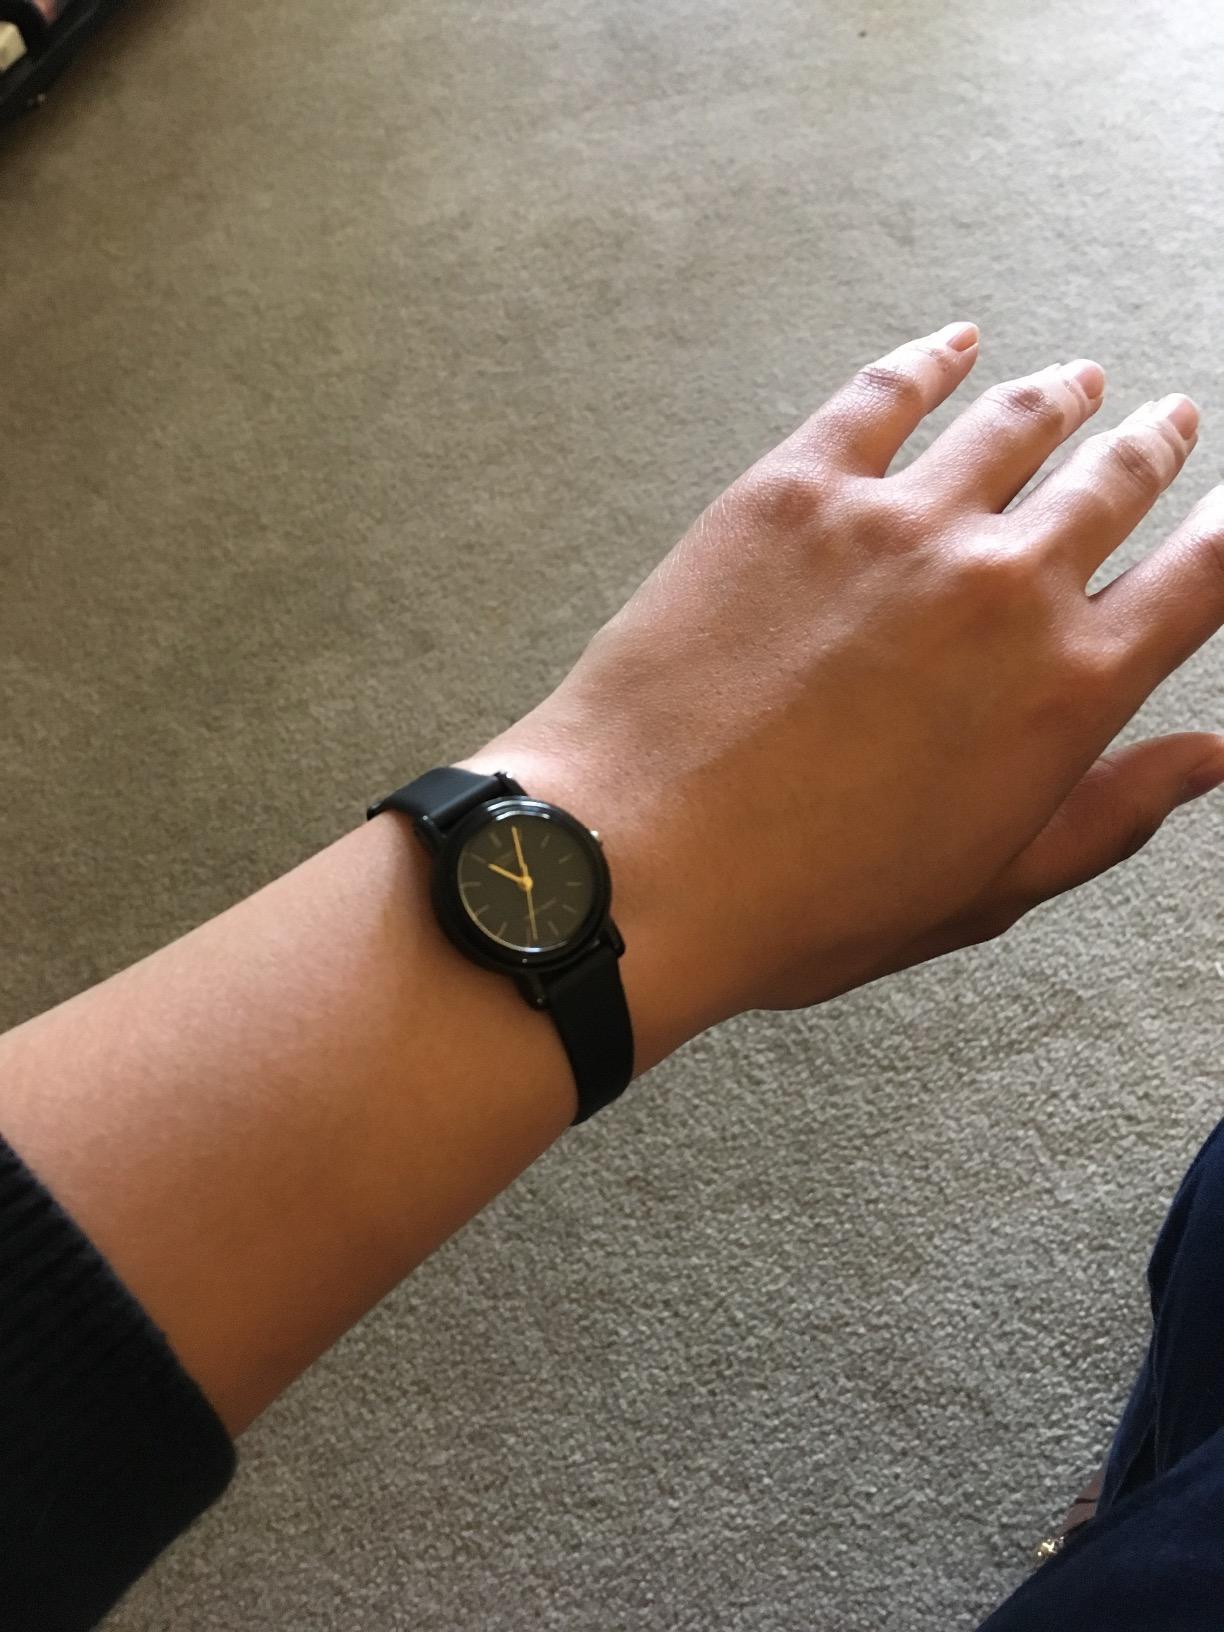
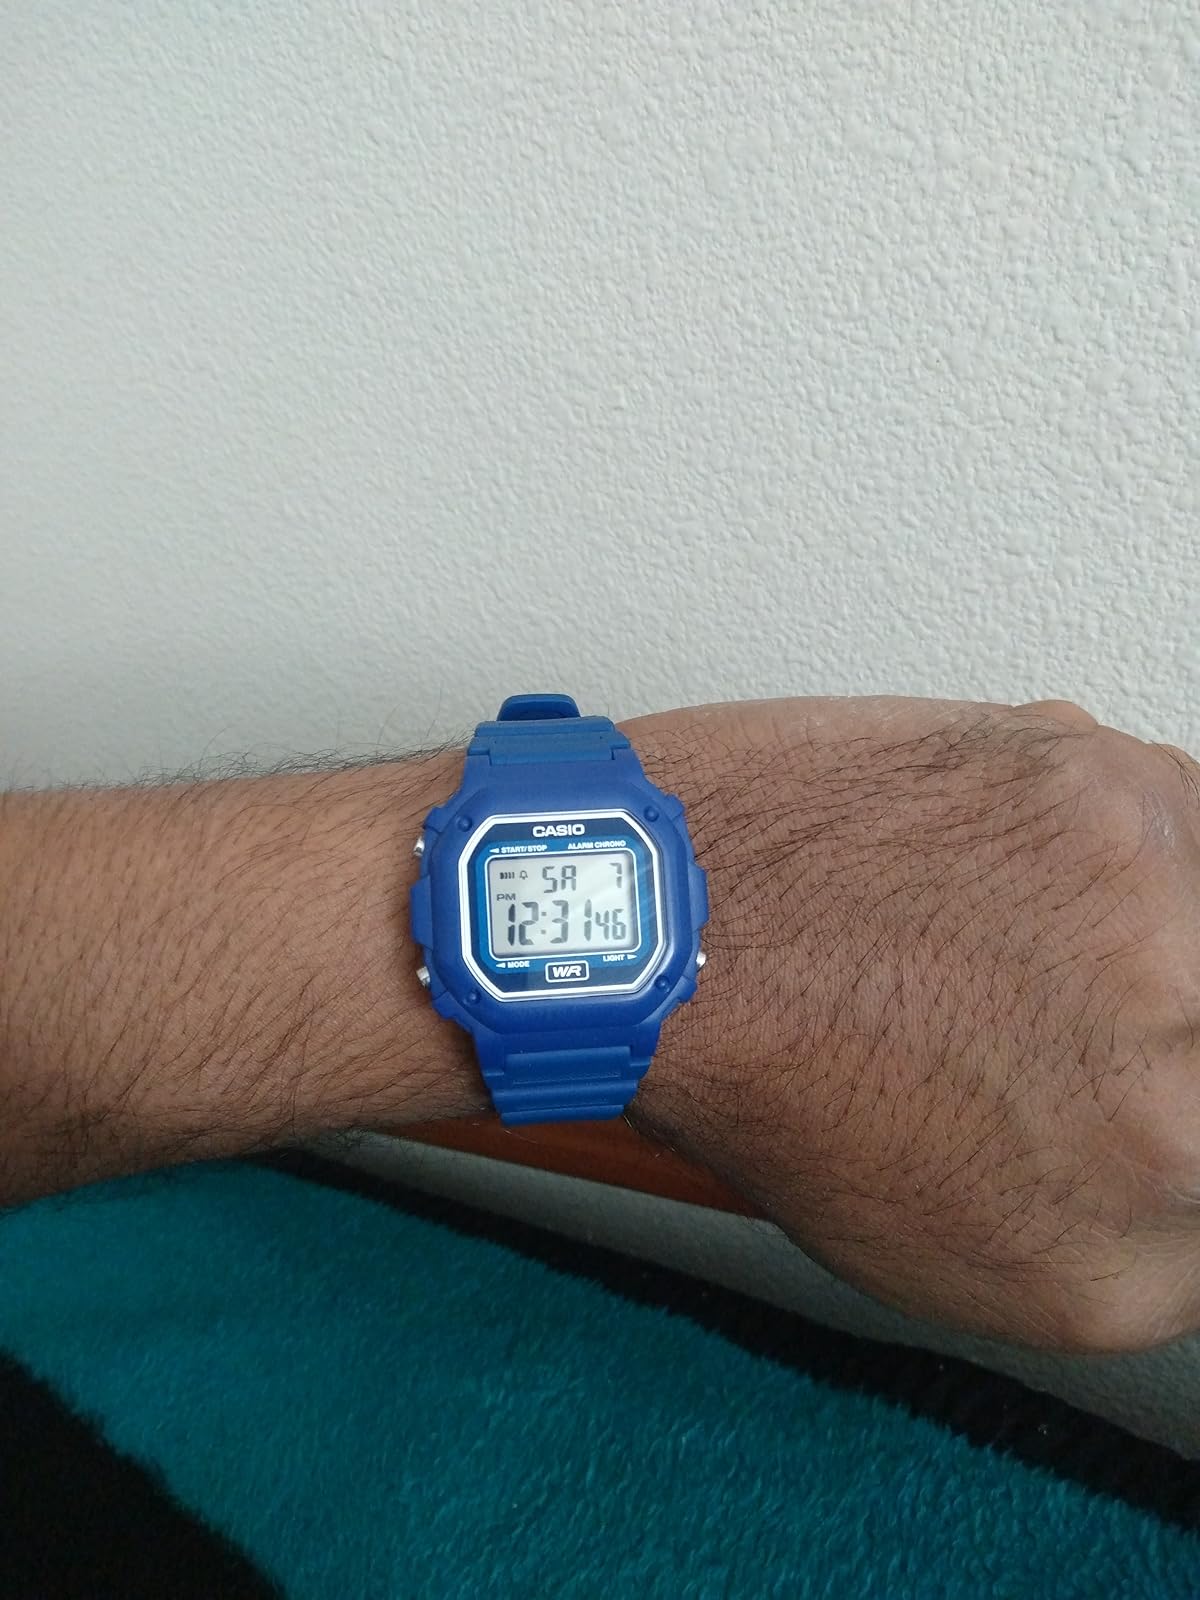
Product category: accessories_watch
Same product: no